List of solar eclipses visible from the United States

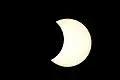
A view of the solar eclipse on May 10, 2013 from Waikiki, Hawaii, during its partial phase.

From 1900 to 2100, the state of Delaware will have recorded a total of 78 solar eclipses, one of which is a total eclipse. That total solar eclipse will on May 1, 2079.